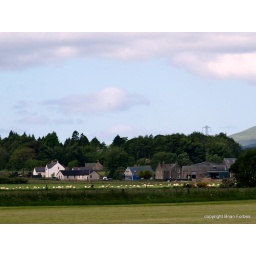
A sheep farm near Kinross, where they hold sheep dog trials.